Bearcreek, Montana

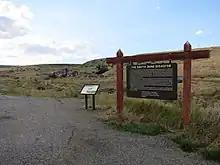
Smith Mine Historic District, Montana Highway 308 Bearcreek

Bearcreek is an incorporated town in Carbon County, Montana, United States. It is part of the Billings, Montana Metropolitan Statistical Area. The population was 91 at the 2020 census. Bearcreek uses the Mayor/Council form of government.